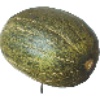
Label: Melon Piel de Sapo 1